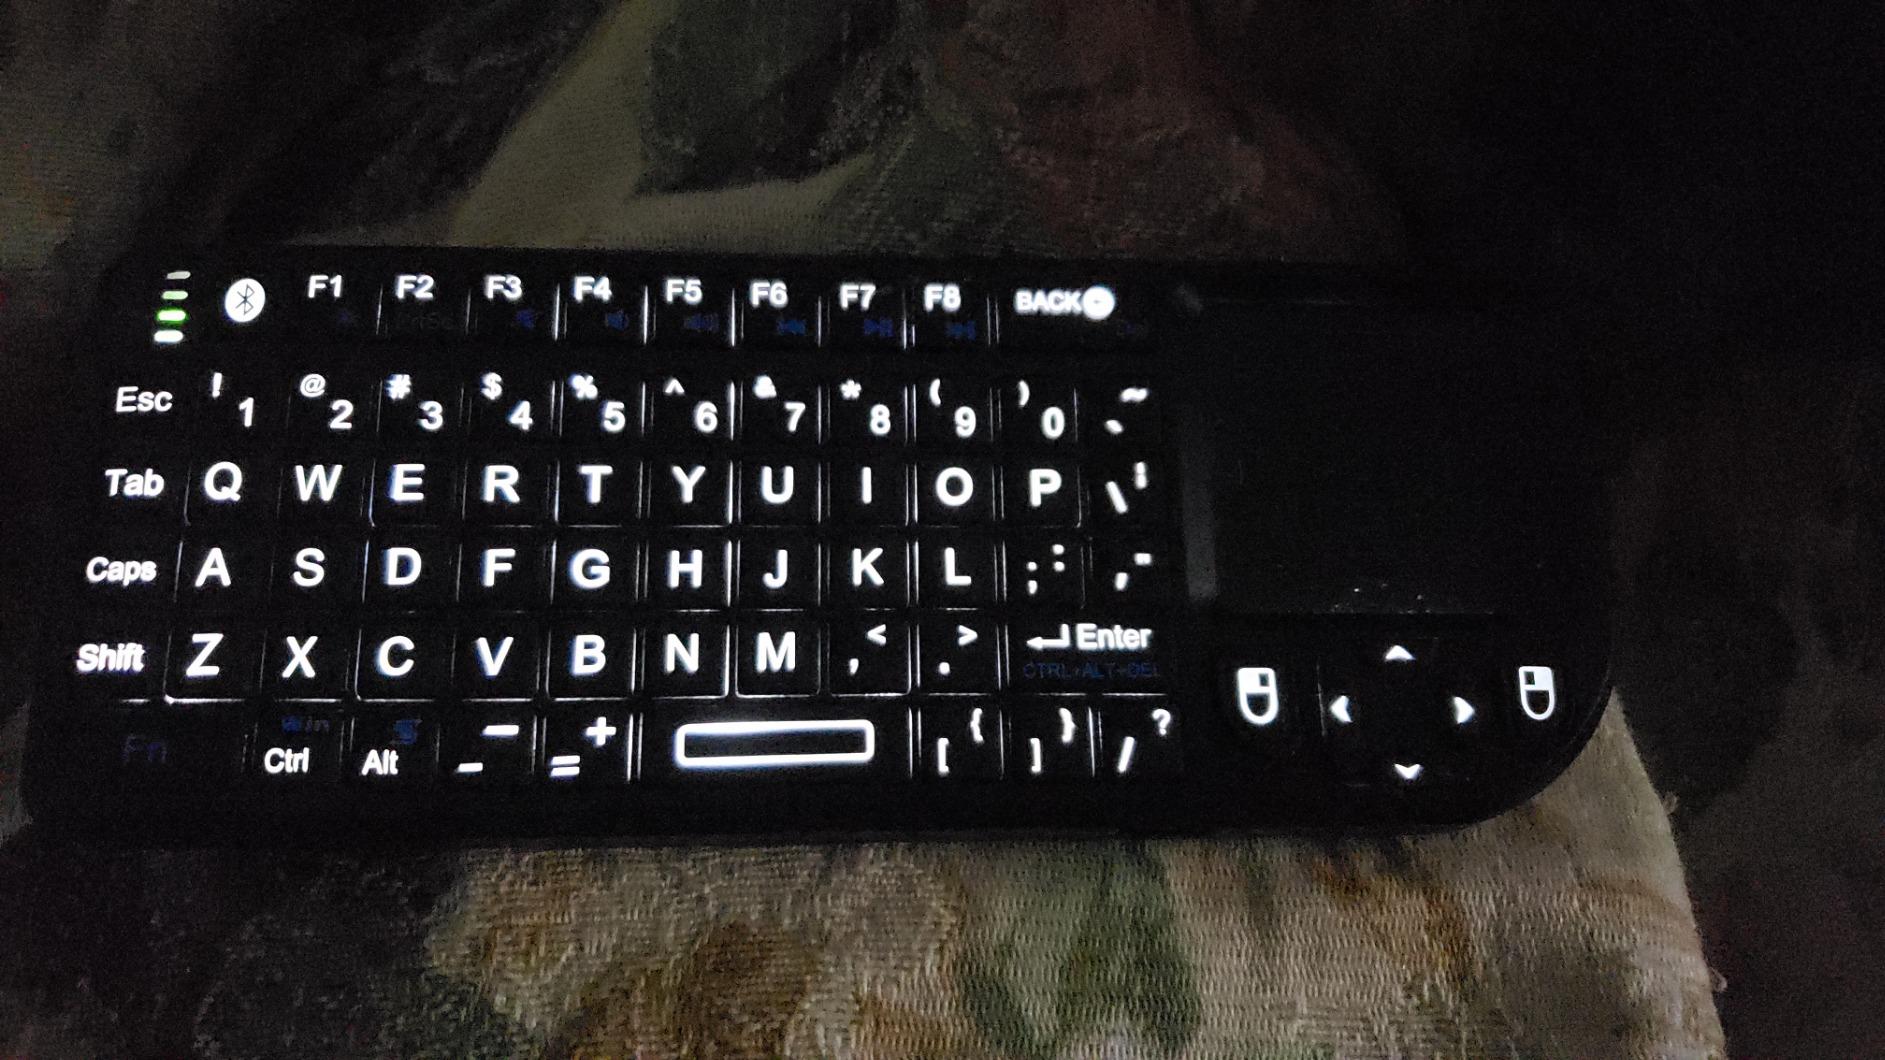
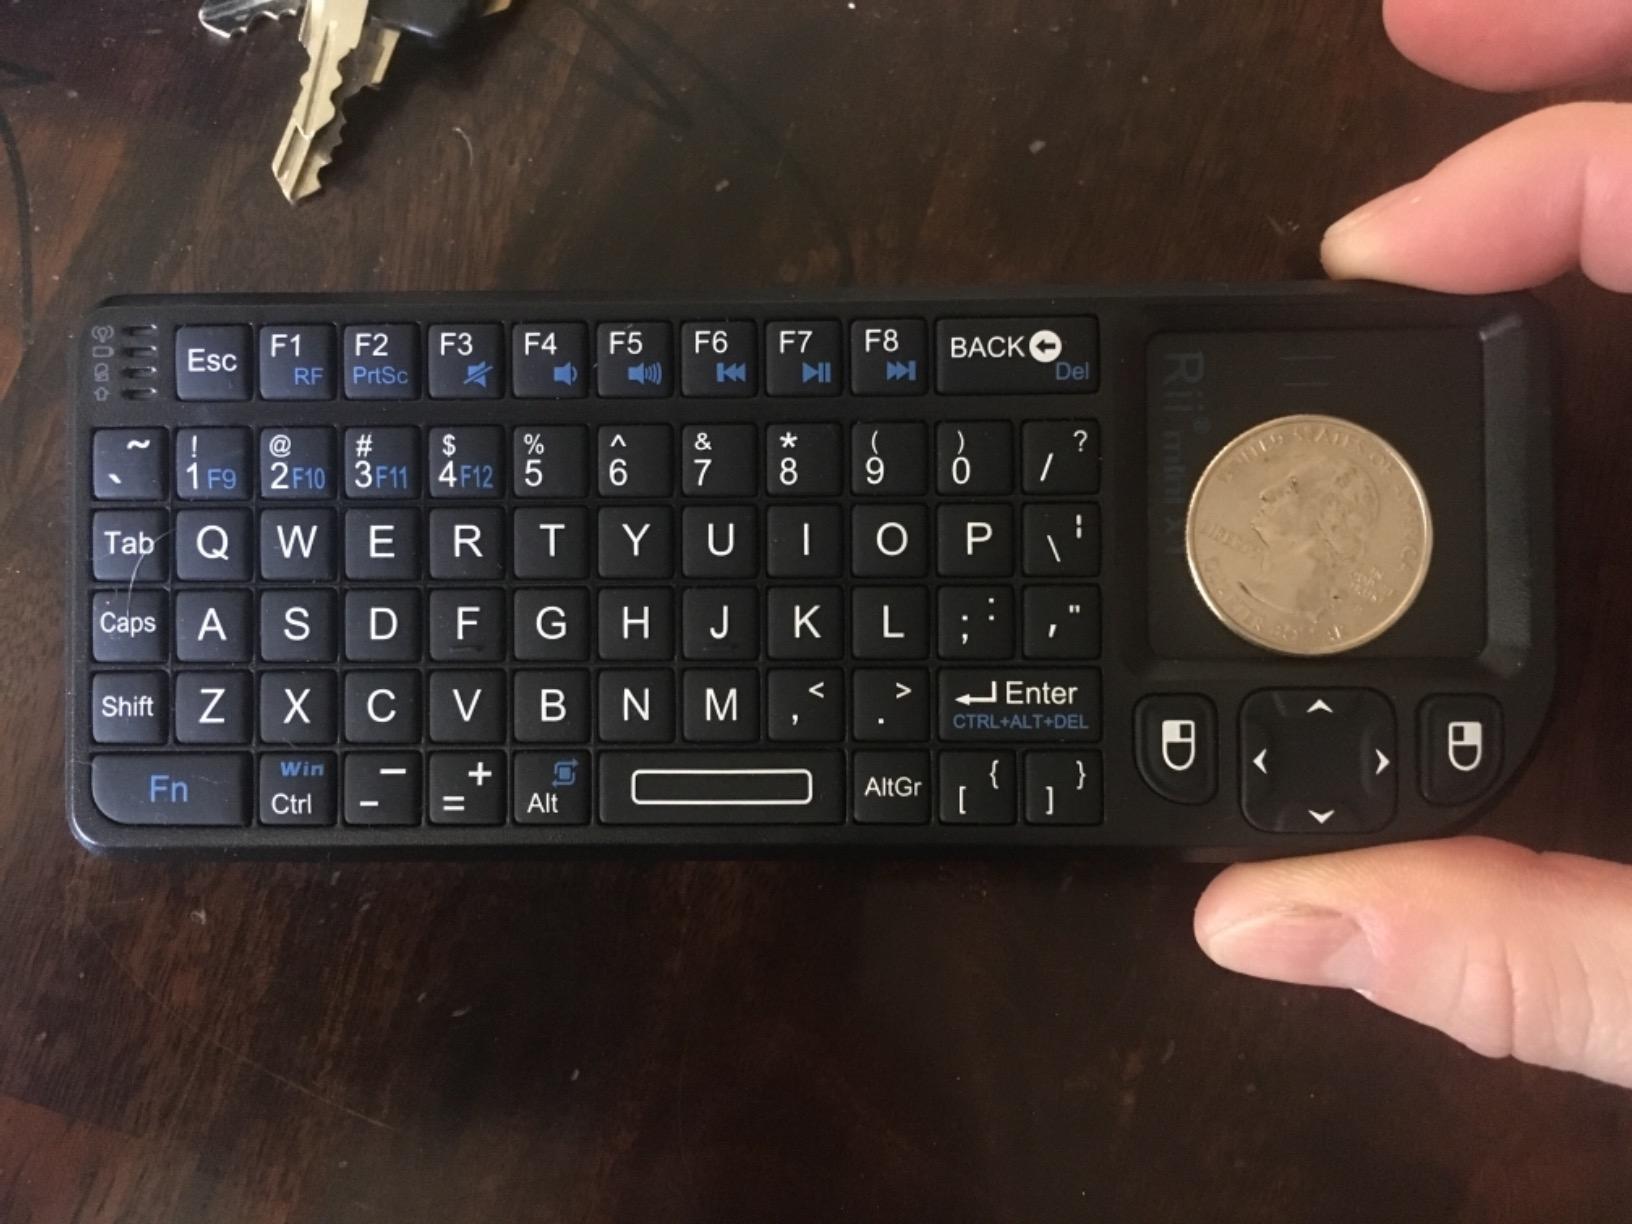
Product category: keyboard
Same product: yes